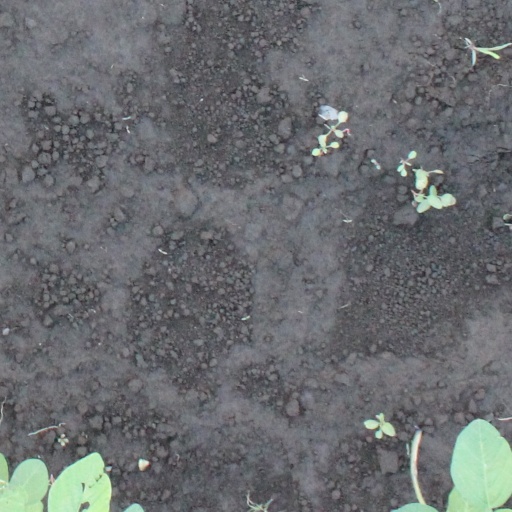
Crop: soybean